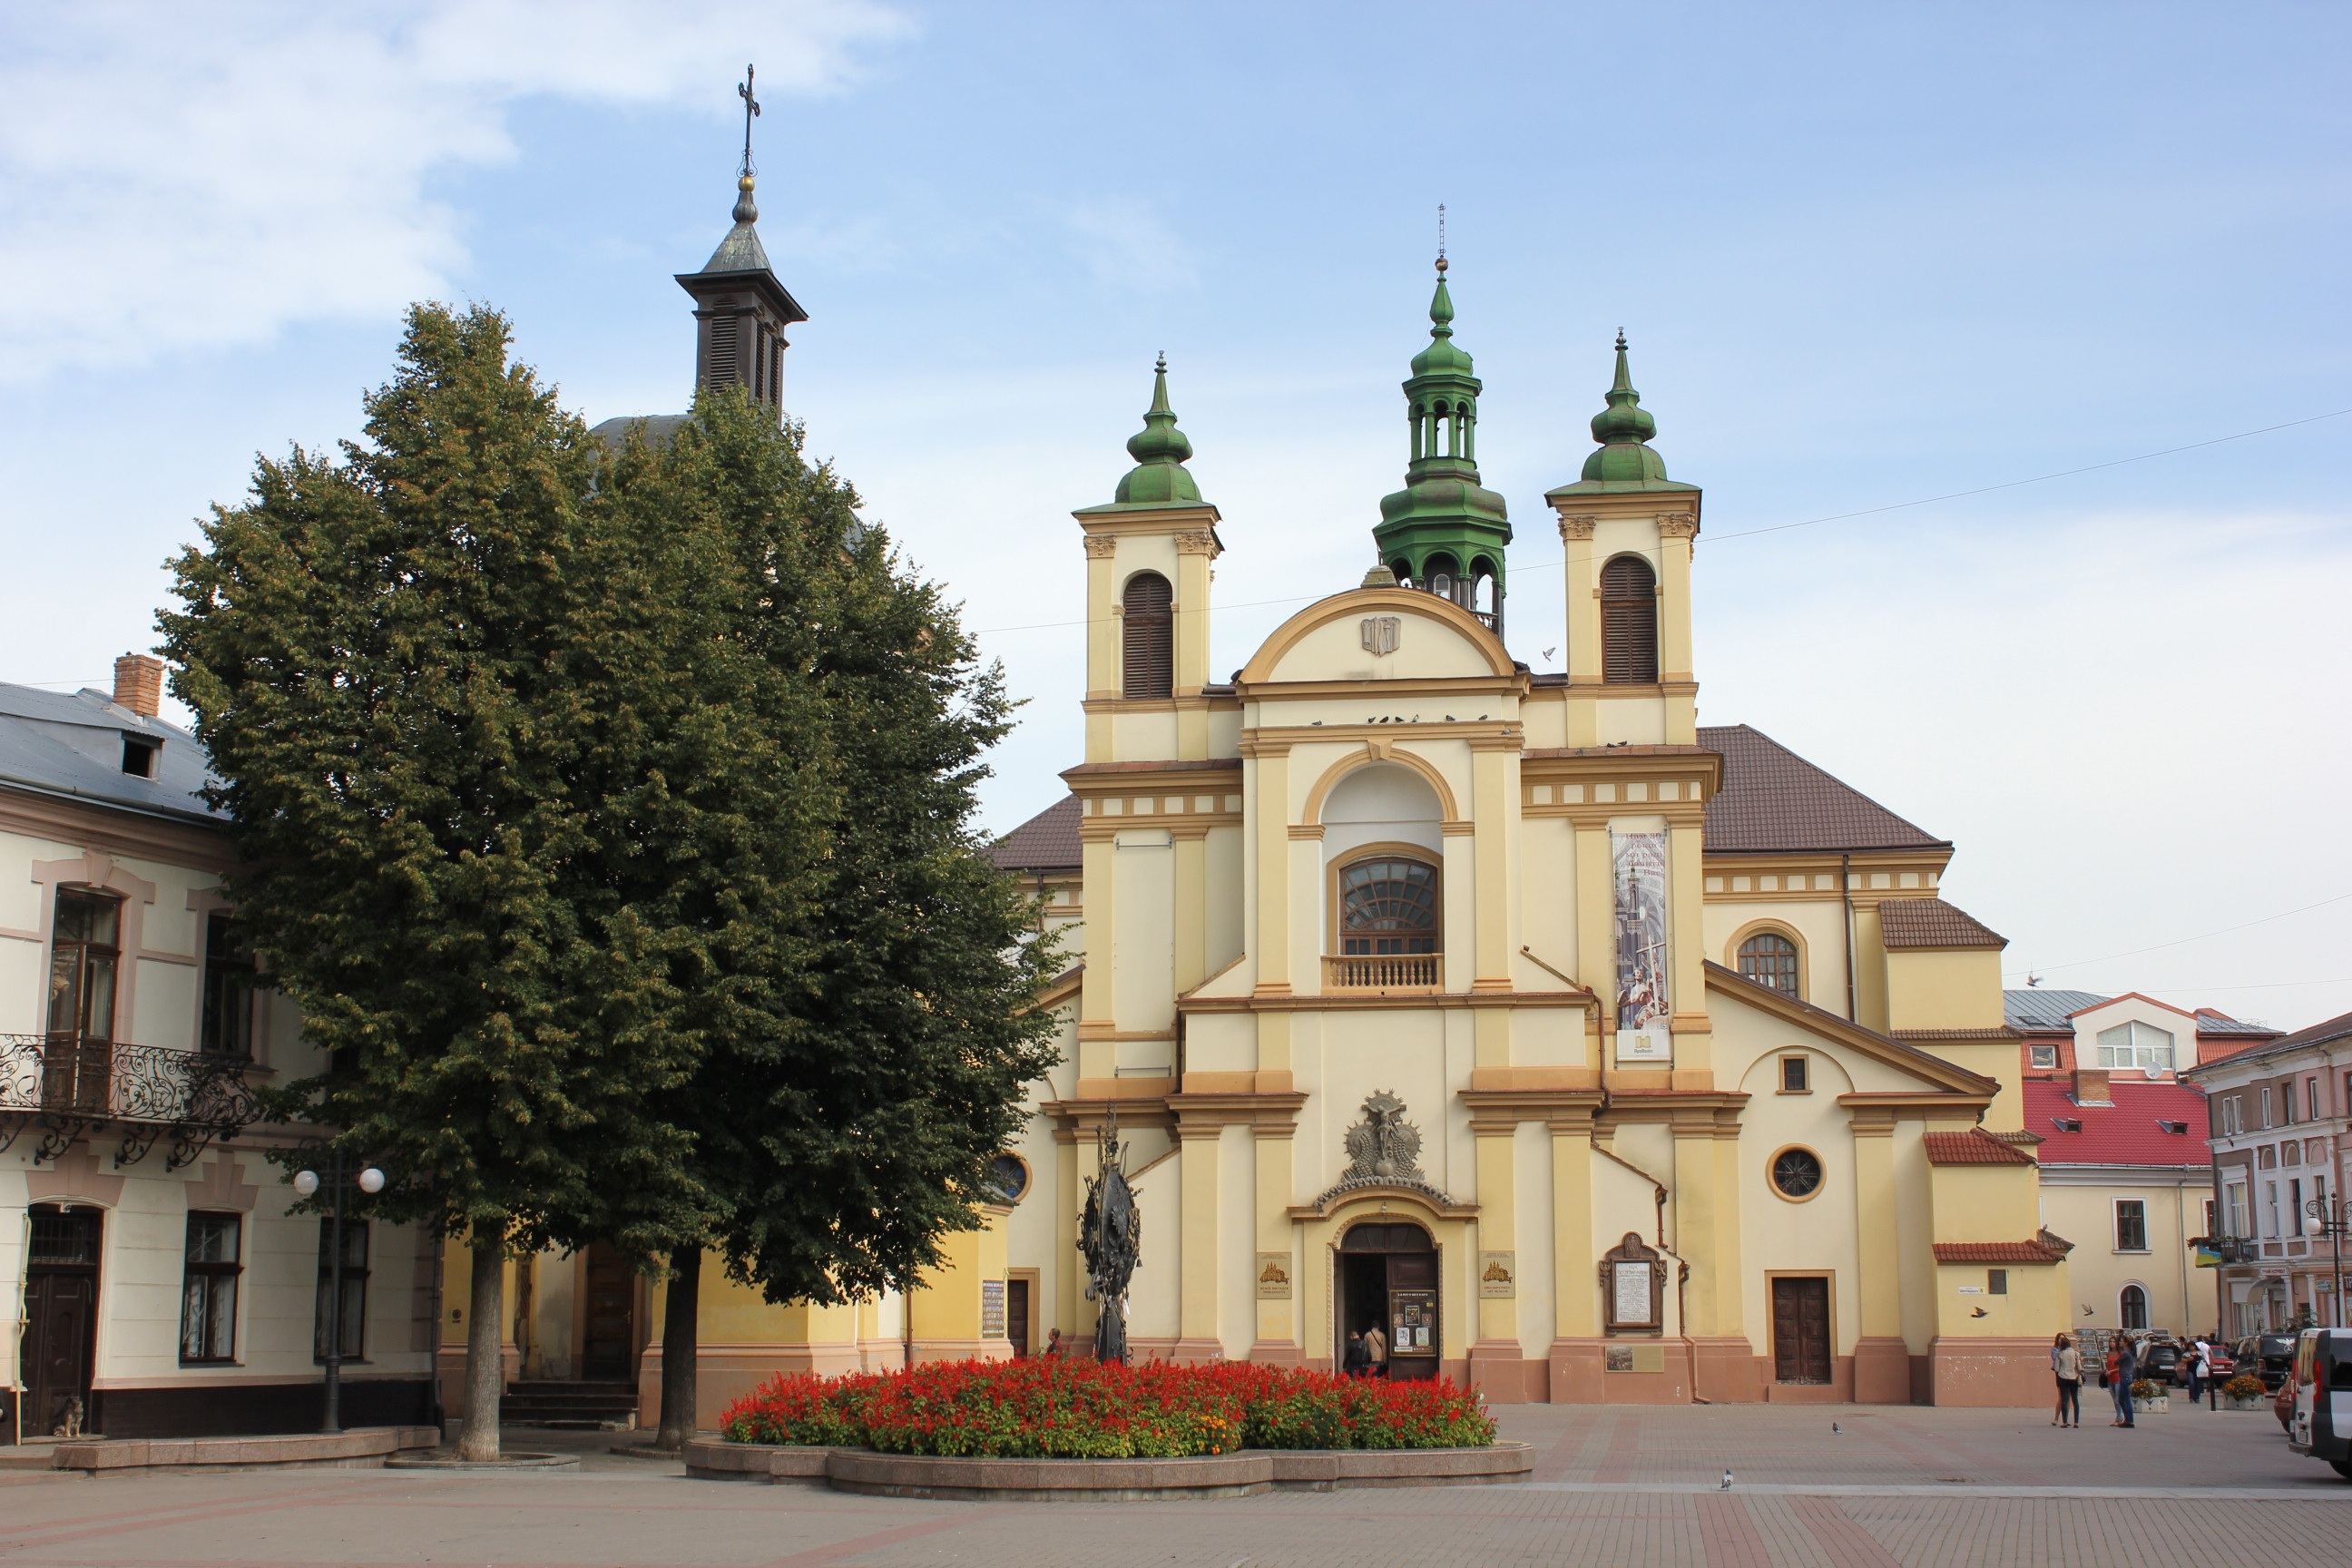
town, building, city, plaza, landmark, facade, church, cathedral, place of worship, monastery, synagogue, ukraine, historic site, spanish missions in california, ivano frankivsk